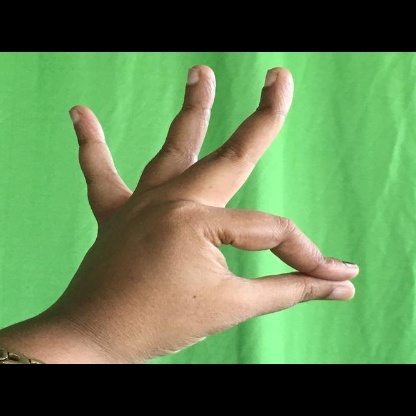
Mudra: Hamsasyam